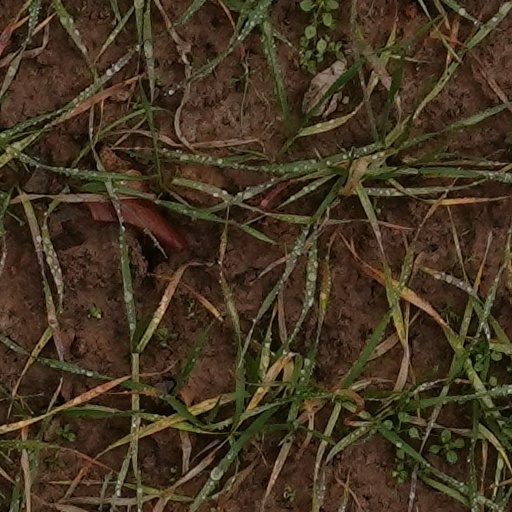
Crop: wheat